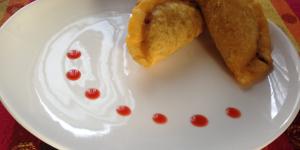
empandas de carne